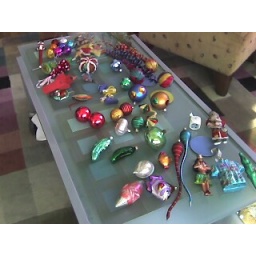
Bright and shiny ornaments on glass table in early January 2006.